Alonzo Barnard

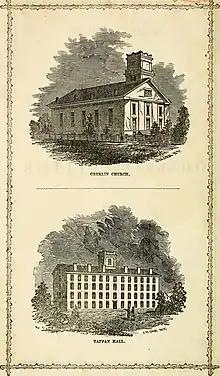
Oberlin College, 1850

Alonzo Barnard was born in Peru, Vermont, on June 2, 1817 to Harriet Byam and Josiah Barnard. He was raised in Pittsfield Township, Ohio, before moving with his family to Elyria, Ohio, when he was 17. He studied at Oberlin College. Before he graduated, he worked as a missionary in 1837 and 1838 in Mississippi and Louisiana, where he witnessed a woman get 150 lashings for accidentally breaking a stalk of cotton. He began working on the Underground Railroad while at Oberlin.